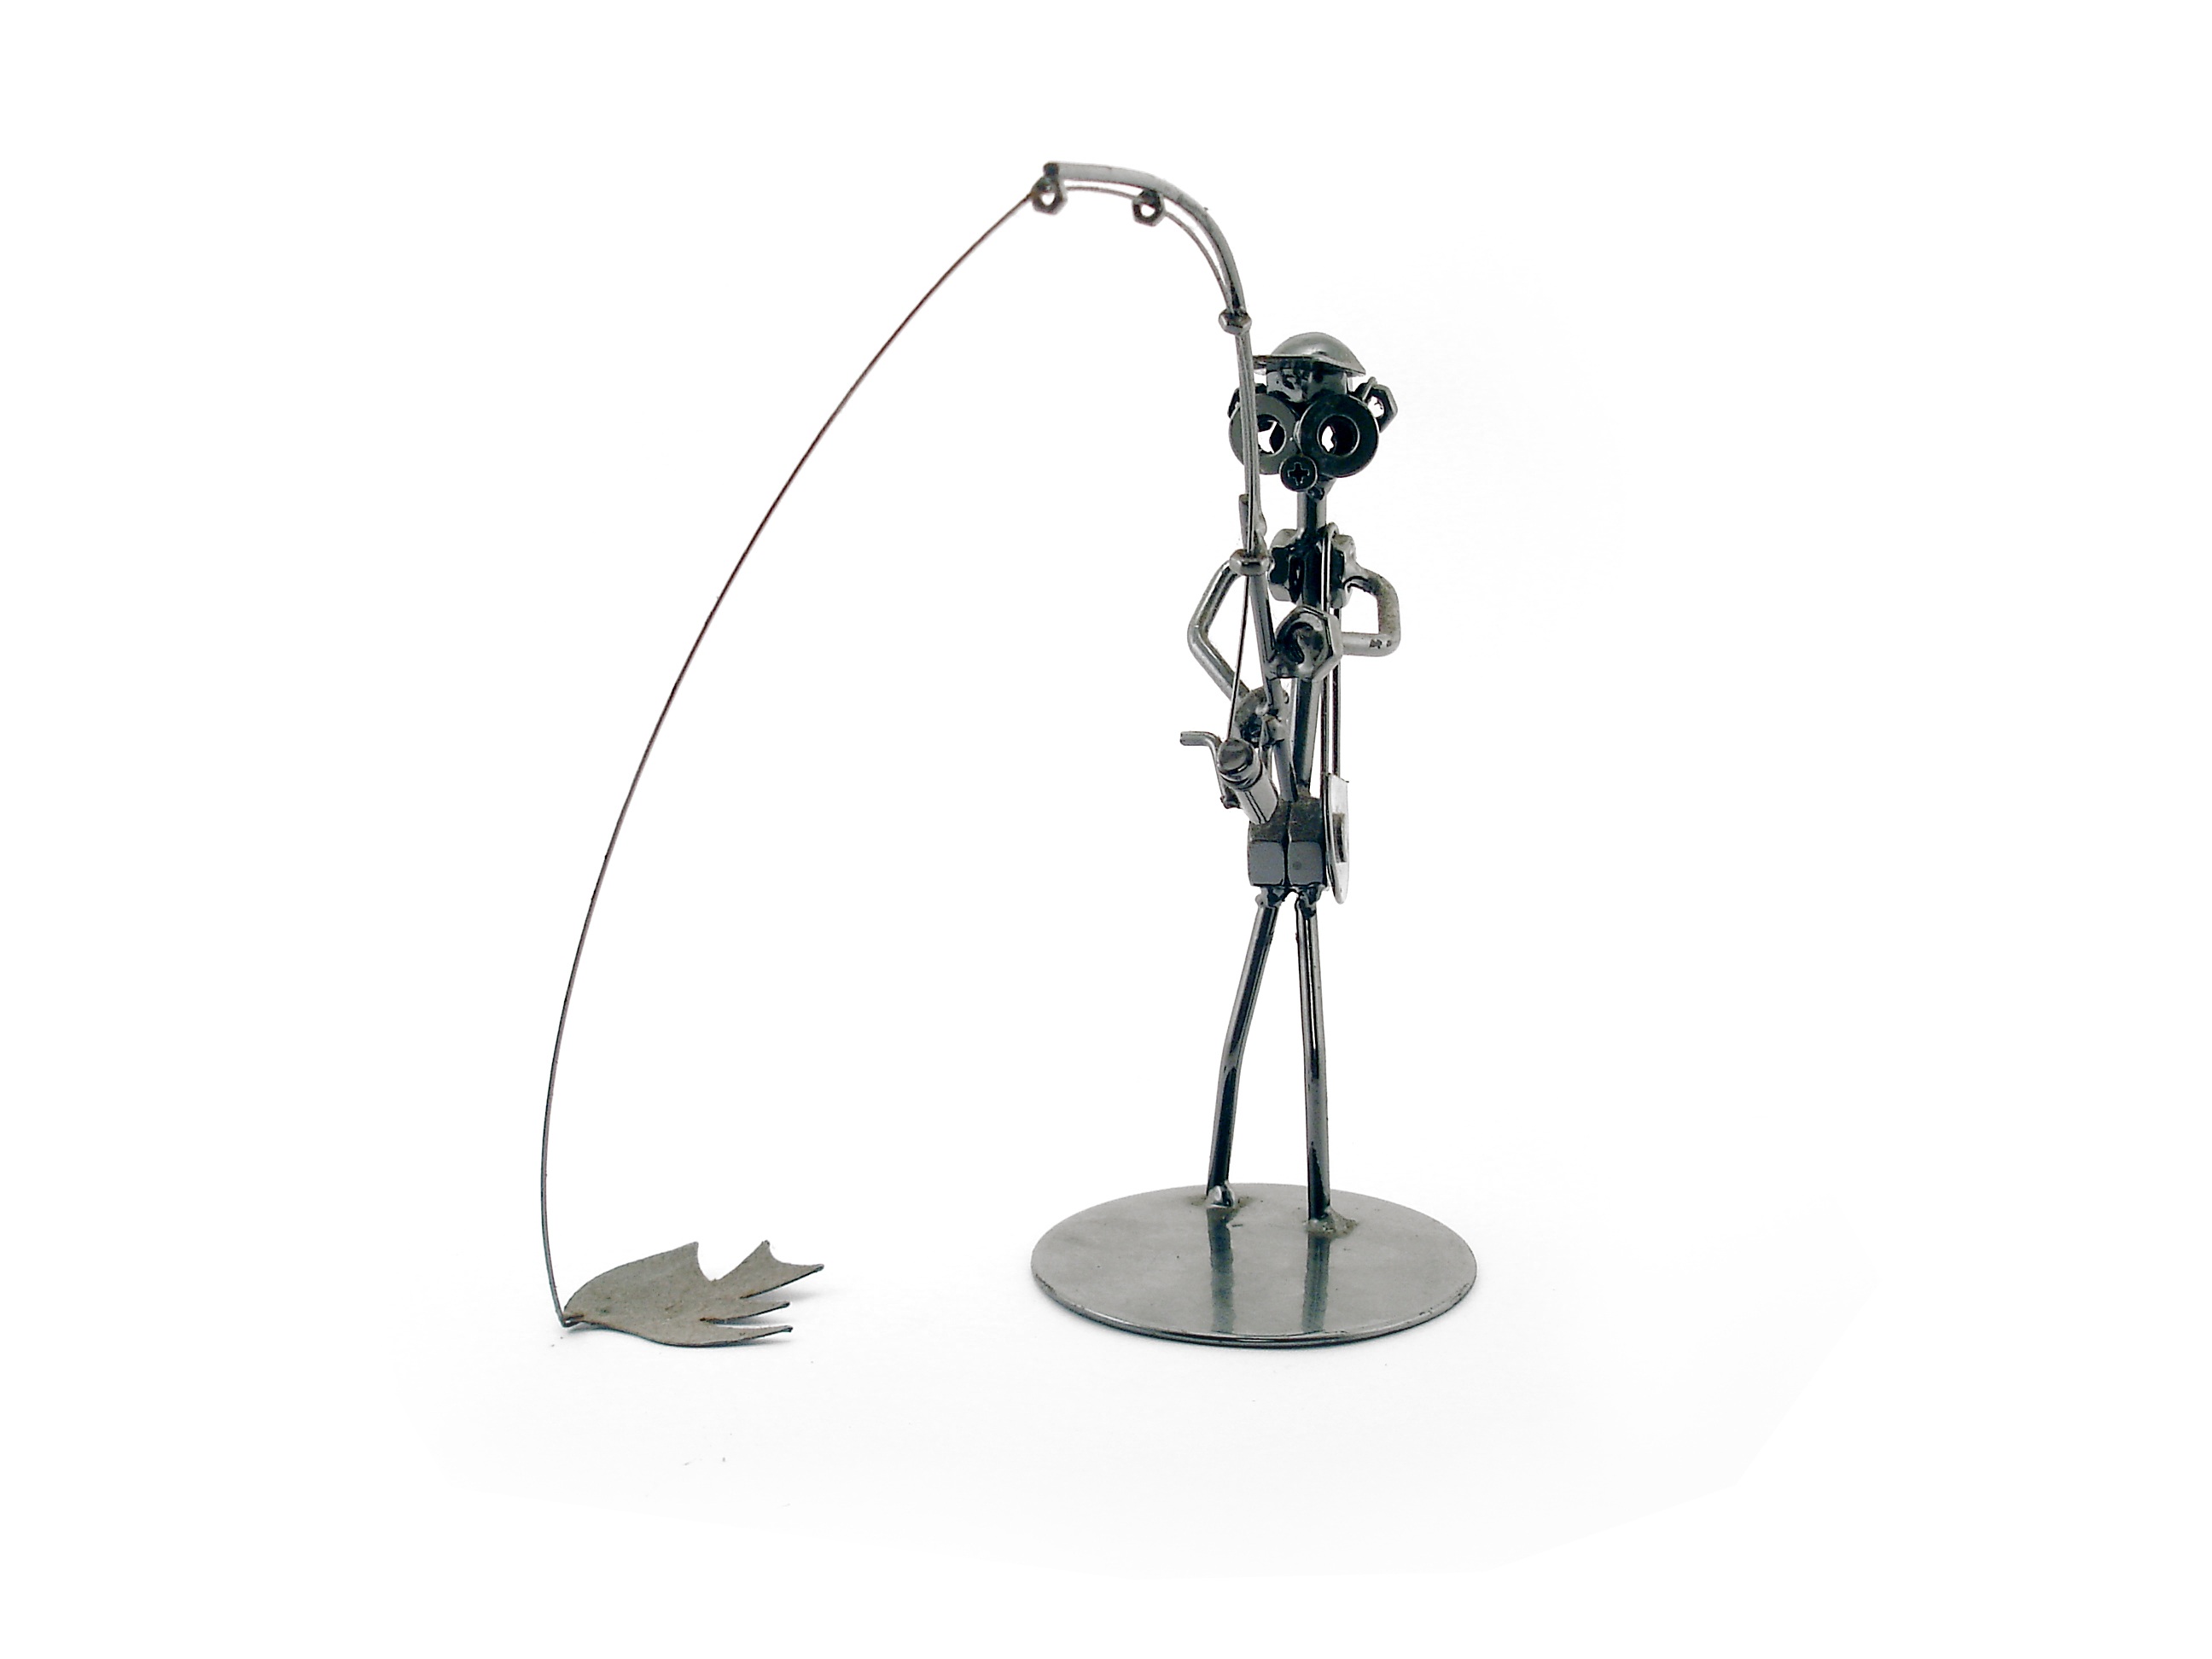
statue, decoration, fisherman, metal, lamp, lighting, jewellery, tap, garnish, brass, silver, snowman, light fixture, statuette, ornamental, fashion accessory